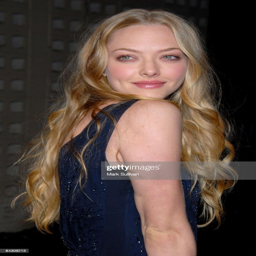
actor arrives at the 3rd season premiere .